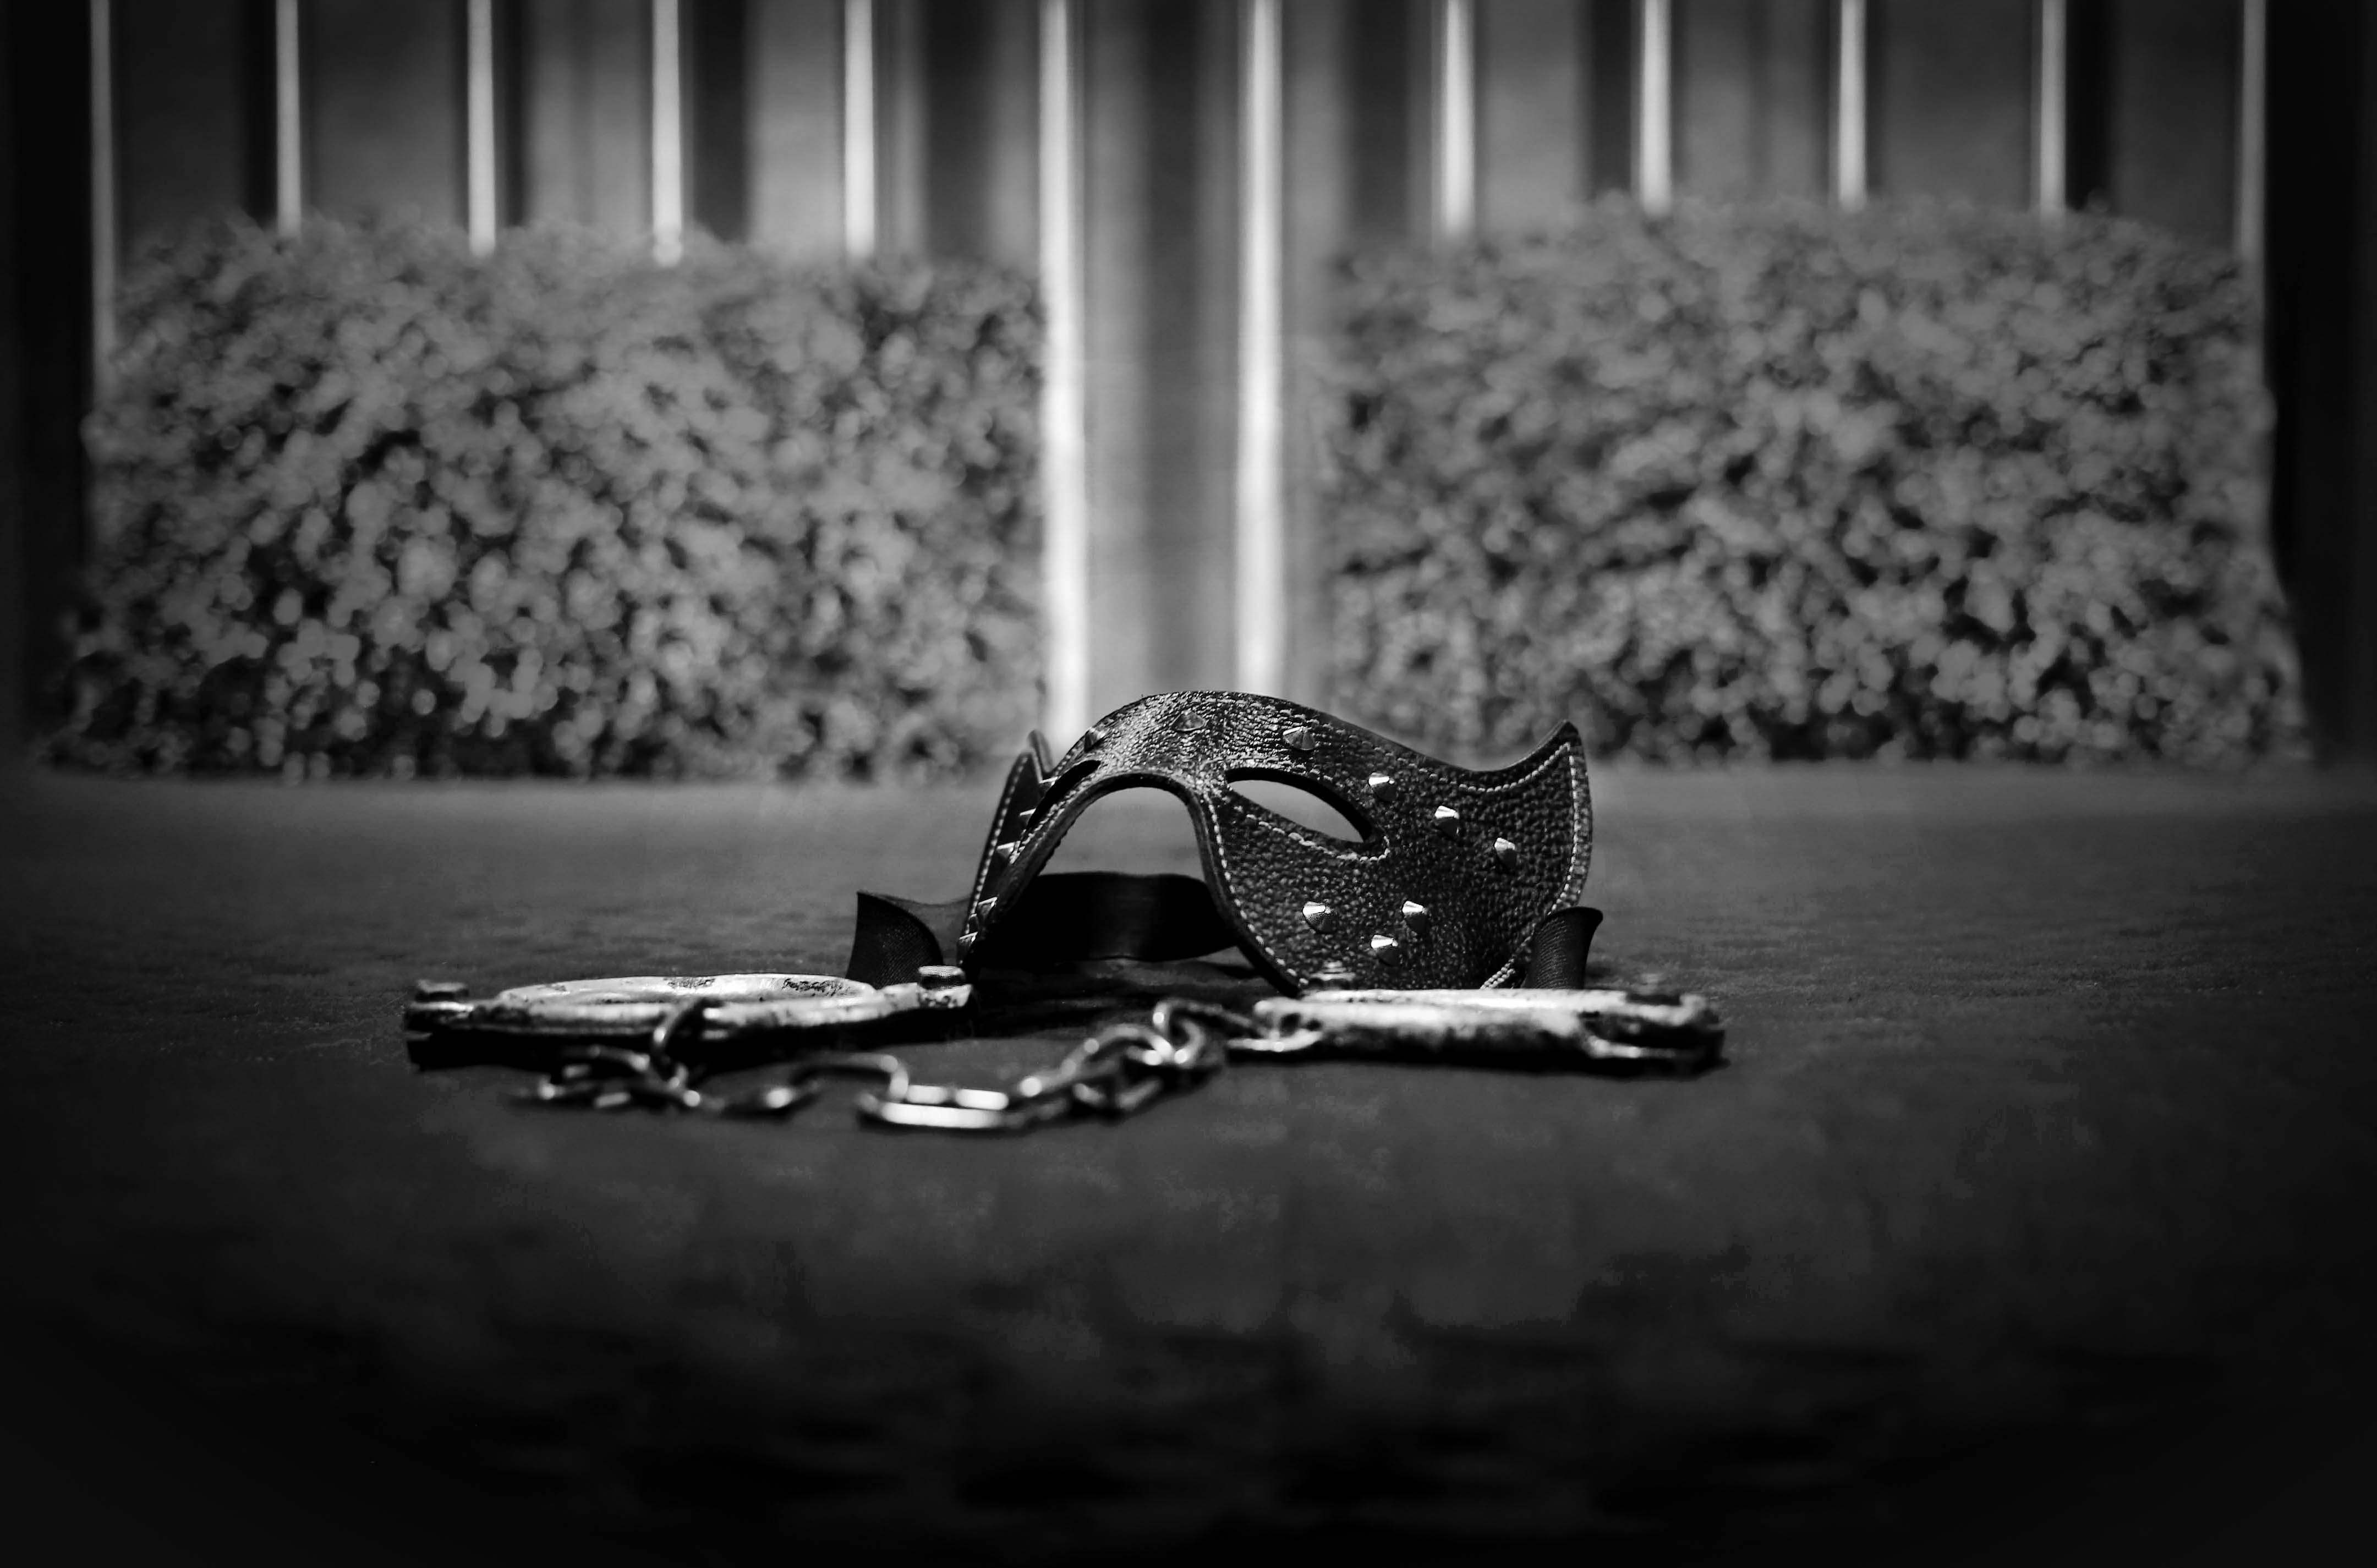
light, black and white, white, photography, darkness, black, monochrome, mask, bed, photograph, handcuffs, monochrome photography, film noir, computer wallpaper, single lens reflex camera